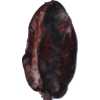
Label: carambola